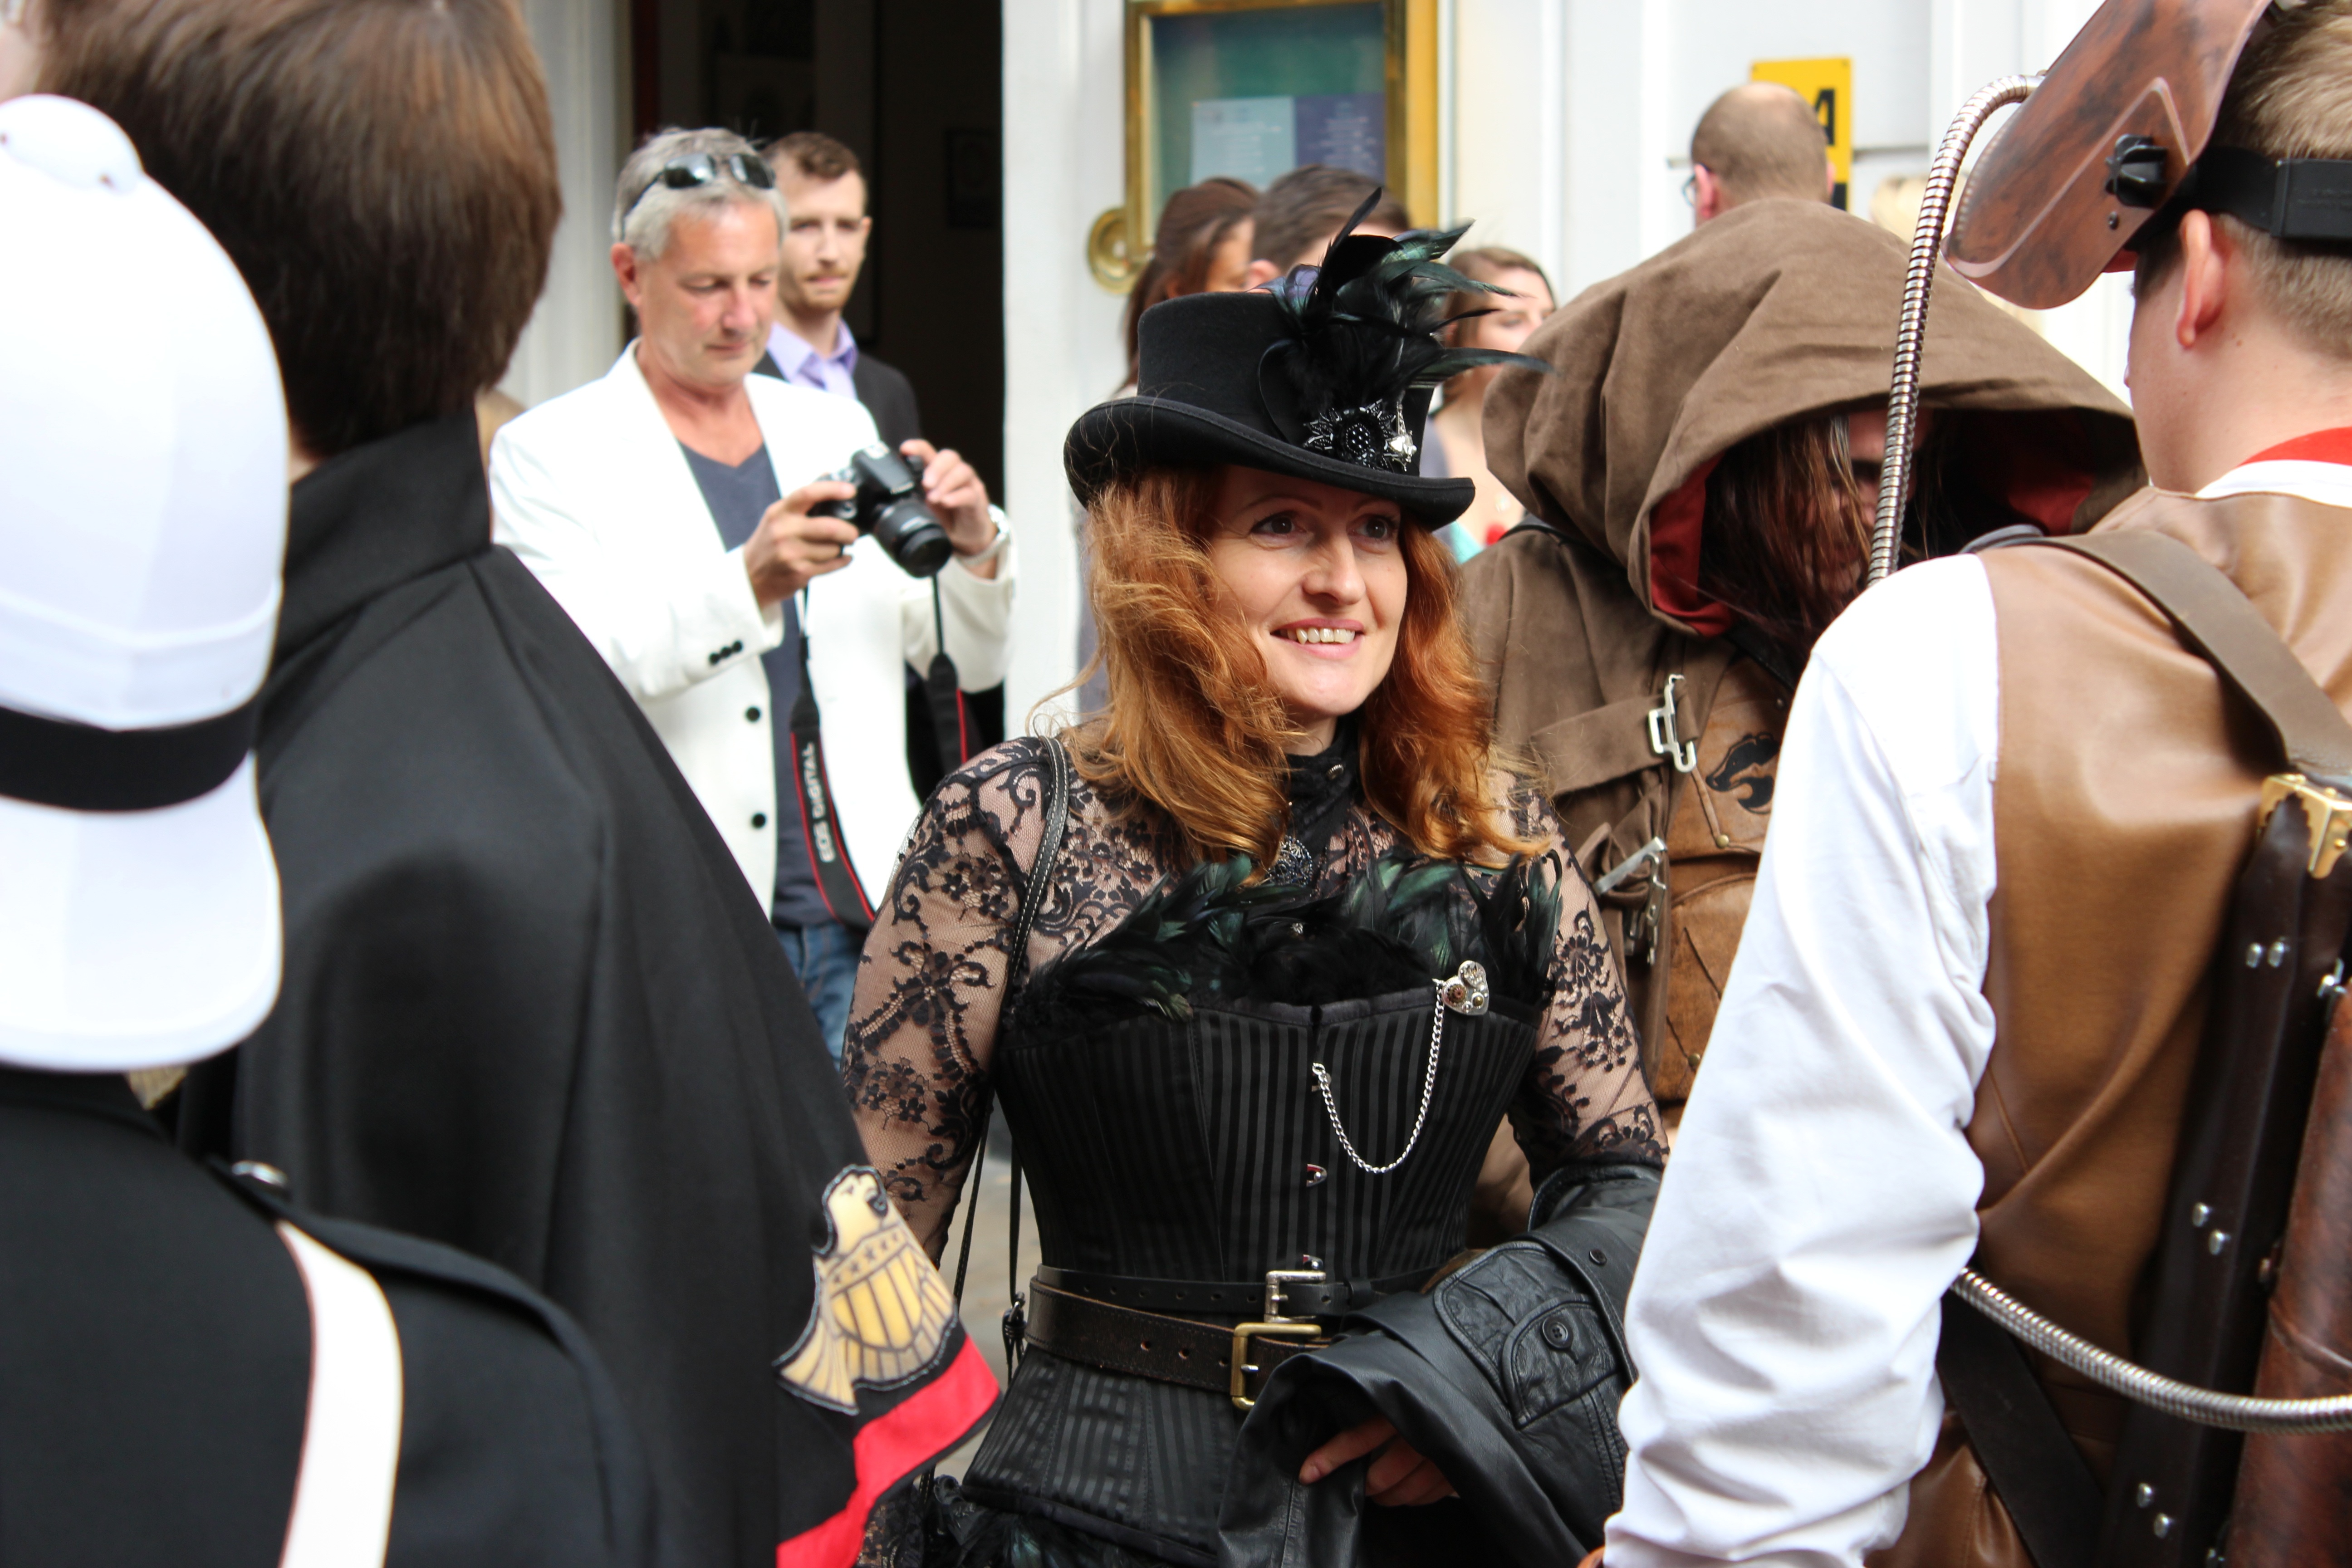
person, people, woman, vintage, steam, red, industrial, machine, musician, clothing, punk, steampunk, redhead, culture, style, fantasy, costume, victorian, clothes, ginger, subculture, steam punk, cyberpunk, post apocalypse